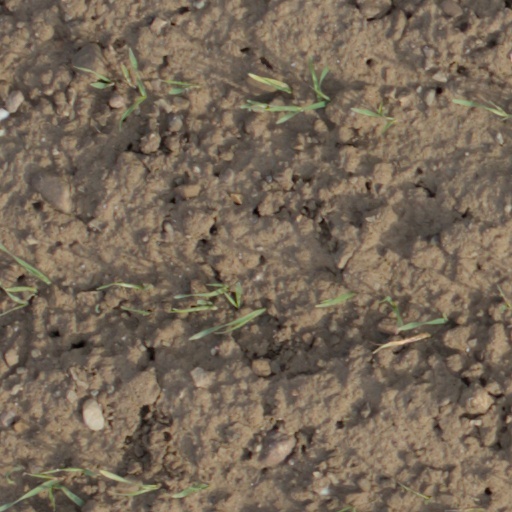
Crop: wheat